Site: brandenburg
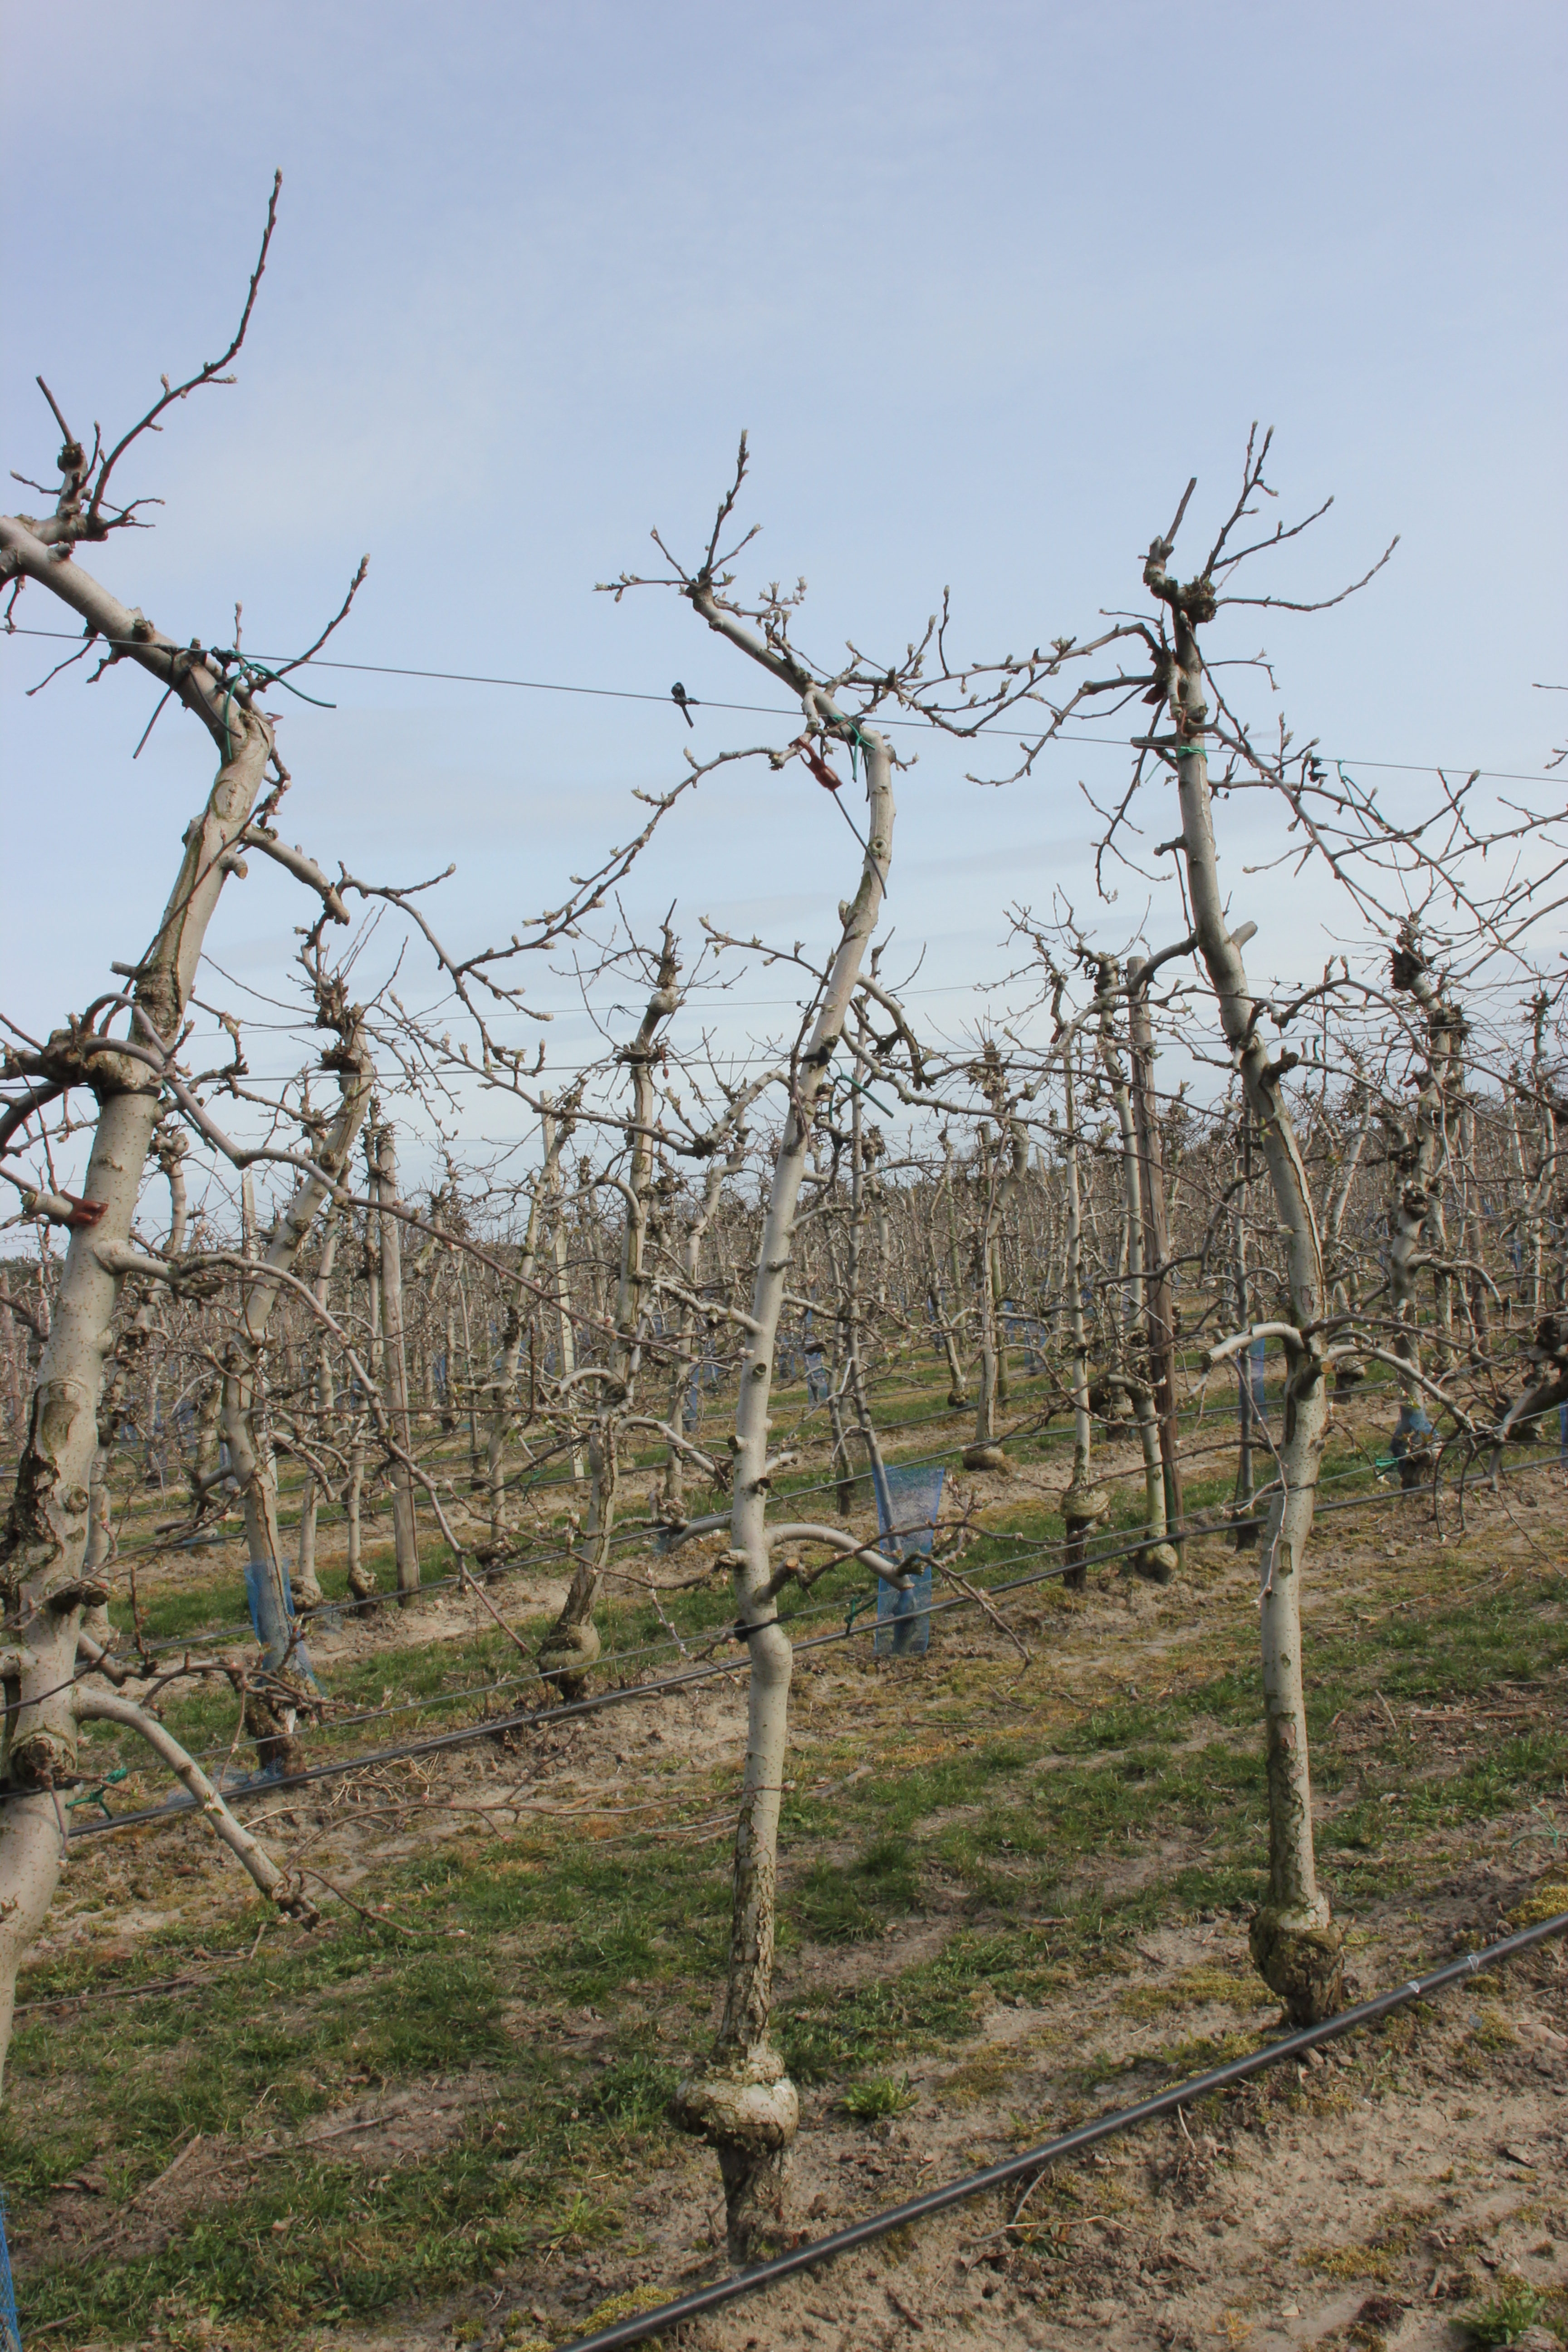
Growth stage (BBCH 54): Inflorescence emergence